2009–10 Connecticut Huskies women's basketball team

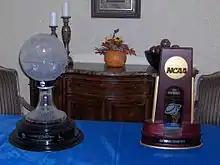
The Waterford crystal NCAA/WBCA Coaches' Trophy (left), awarded to the team finishing first in the USA TODAY ESPN Division I Top 25 Coaches' Poll and the NCAA Championship trophy

The Final Four semi-final game against Baylor started the way many games this season have started. Despite playing a top-ranked team, Connecticut went out to leads of 11–3 and 25–8. Baylor didn't quit, and by halftime, the 17-point lead was down to 13. UConn scored the first basket of the second half, but then Baylor scored twelve consecutive points, to cut the margin to three. Baylor's 6' 8" center Griner had five blocks to go along with 13 points and six rebounds. In contrast, UConn's center Charles had two blocks along with 21 points and 13 rebounds, while Maya Moore scored 34 points, the fourth highest point total in semifinal history. The final score in favor of Connecticut was 70–50, setting up a rematch with Stanford.